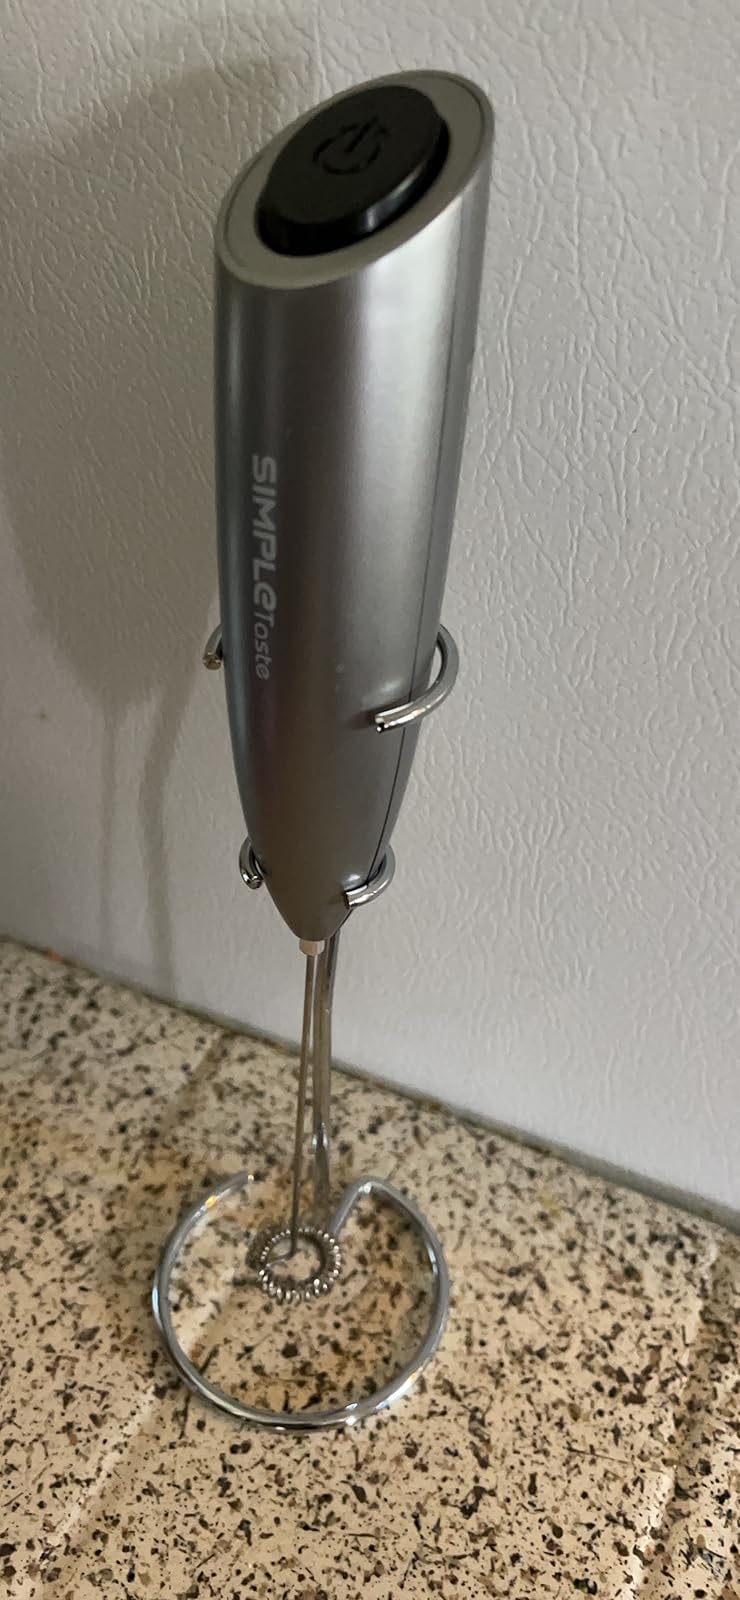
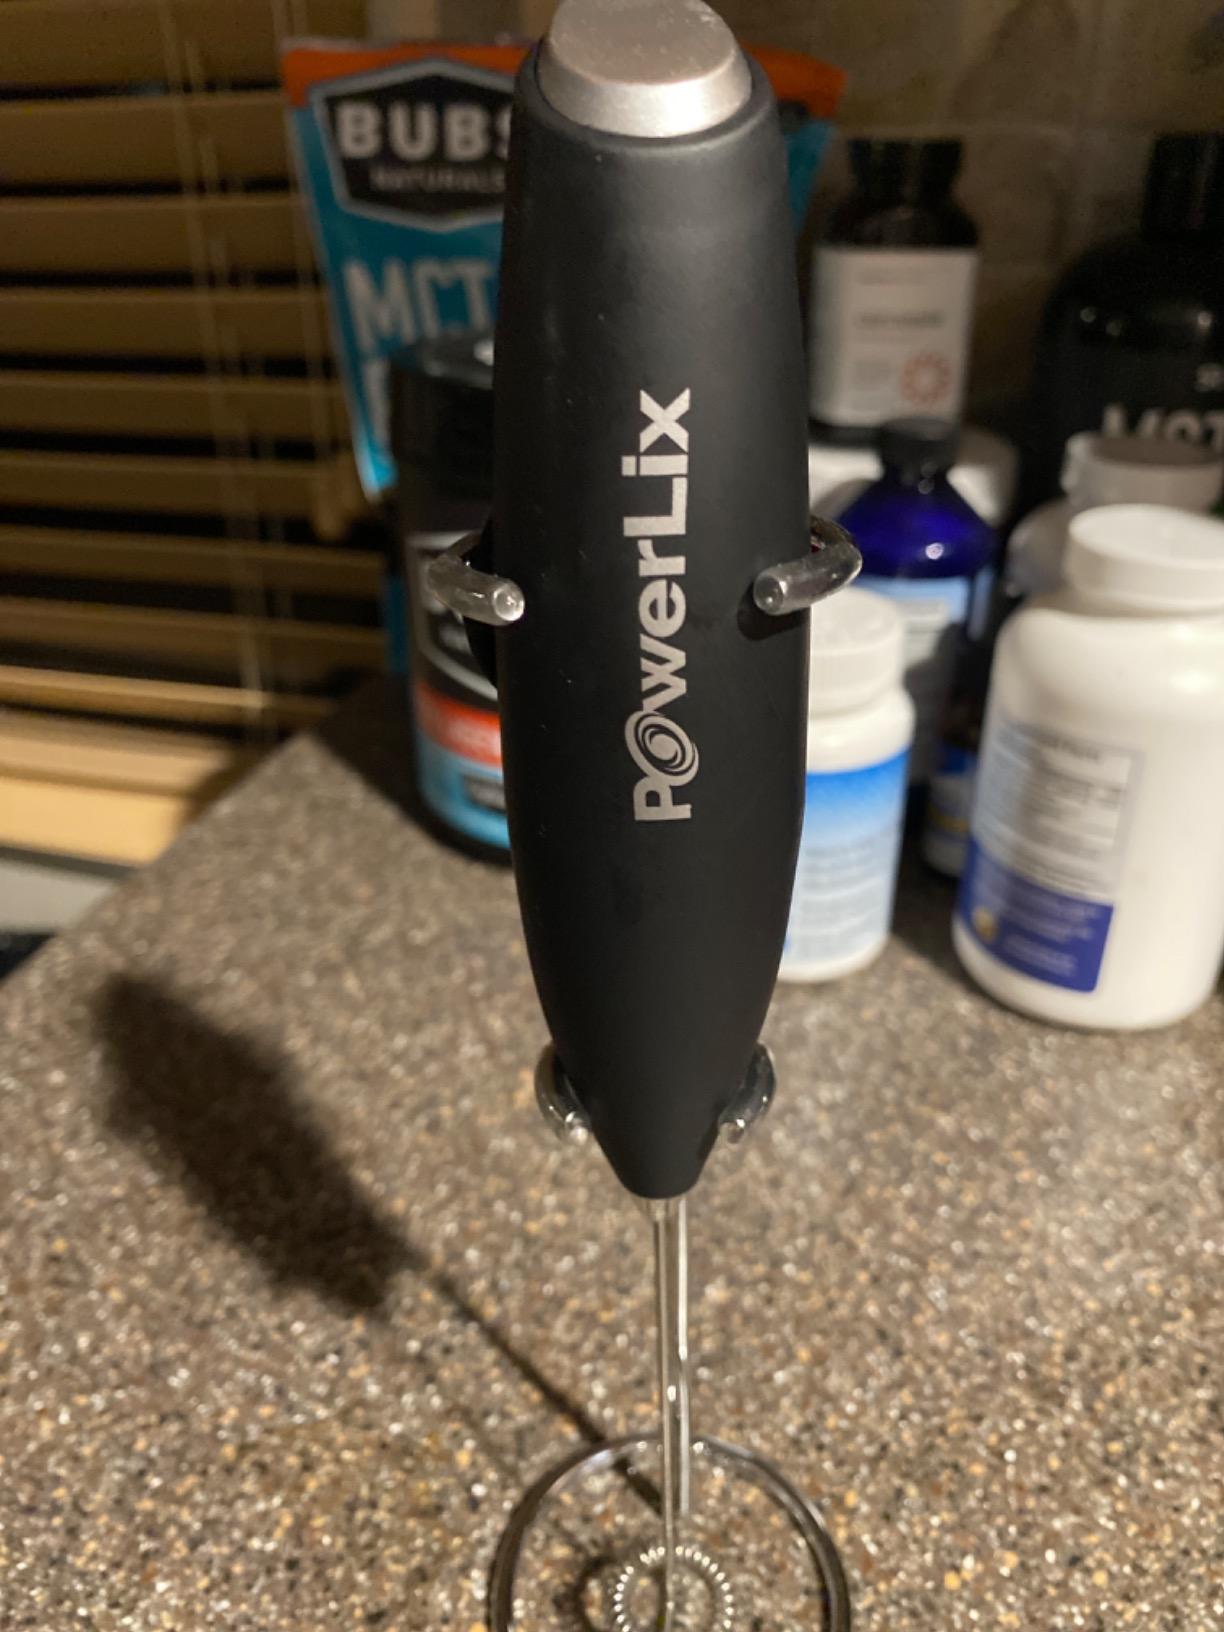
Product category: items_mixer
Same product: no